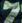
Number: 7